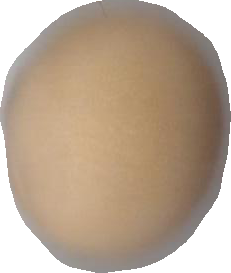
Variety: Grobogan